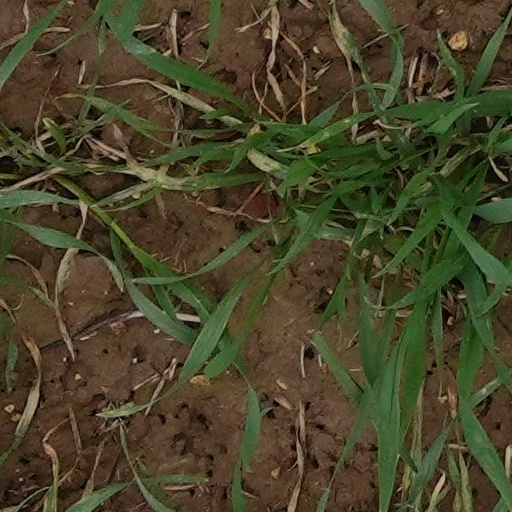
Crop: wheat